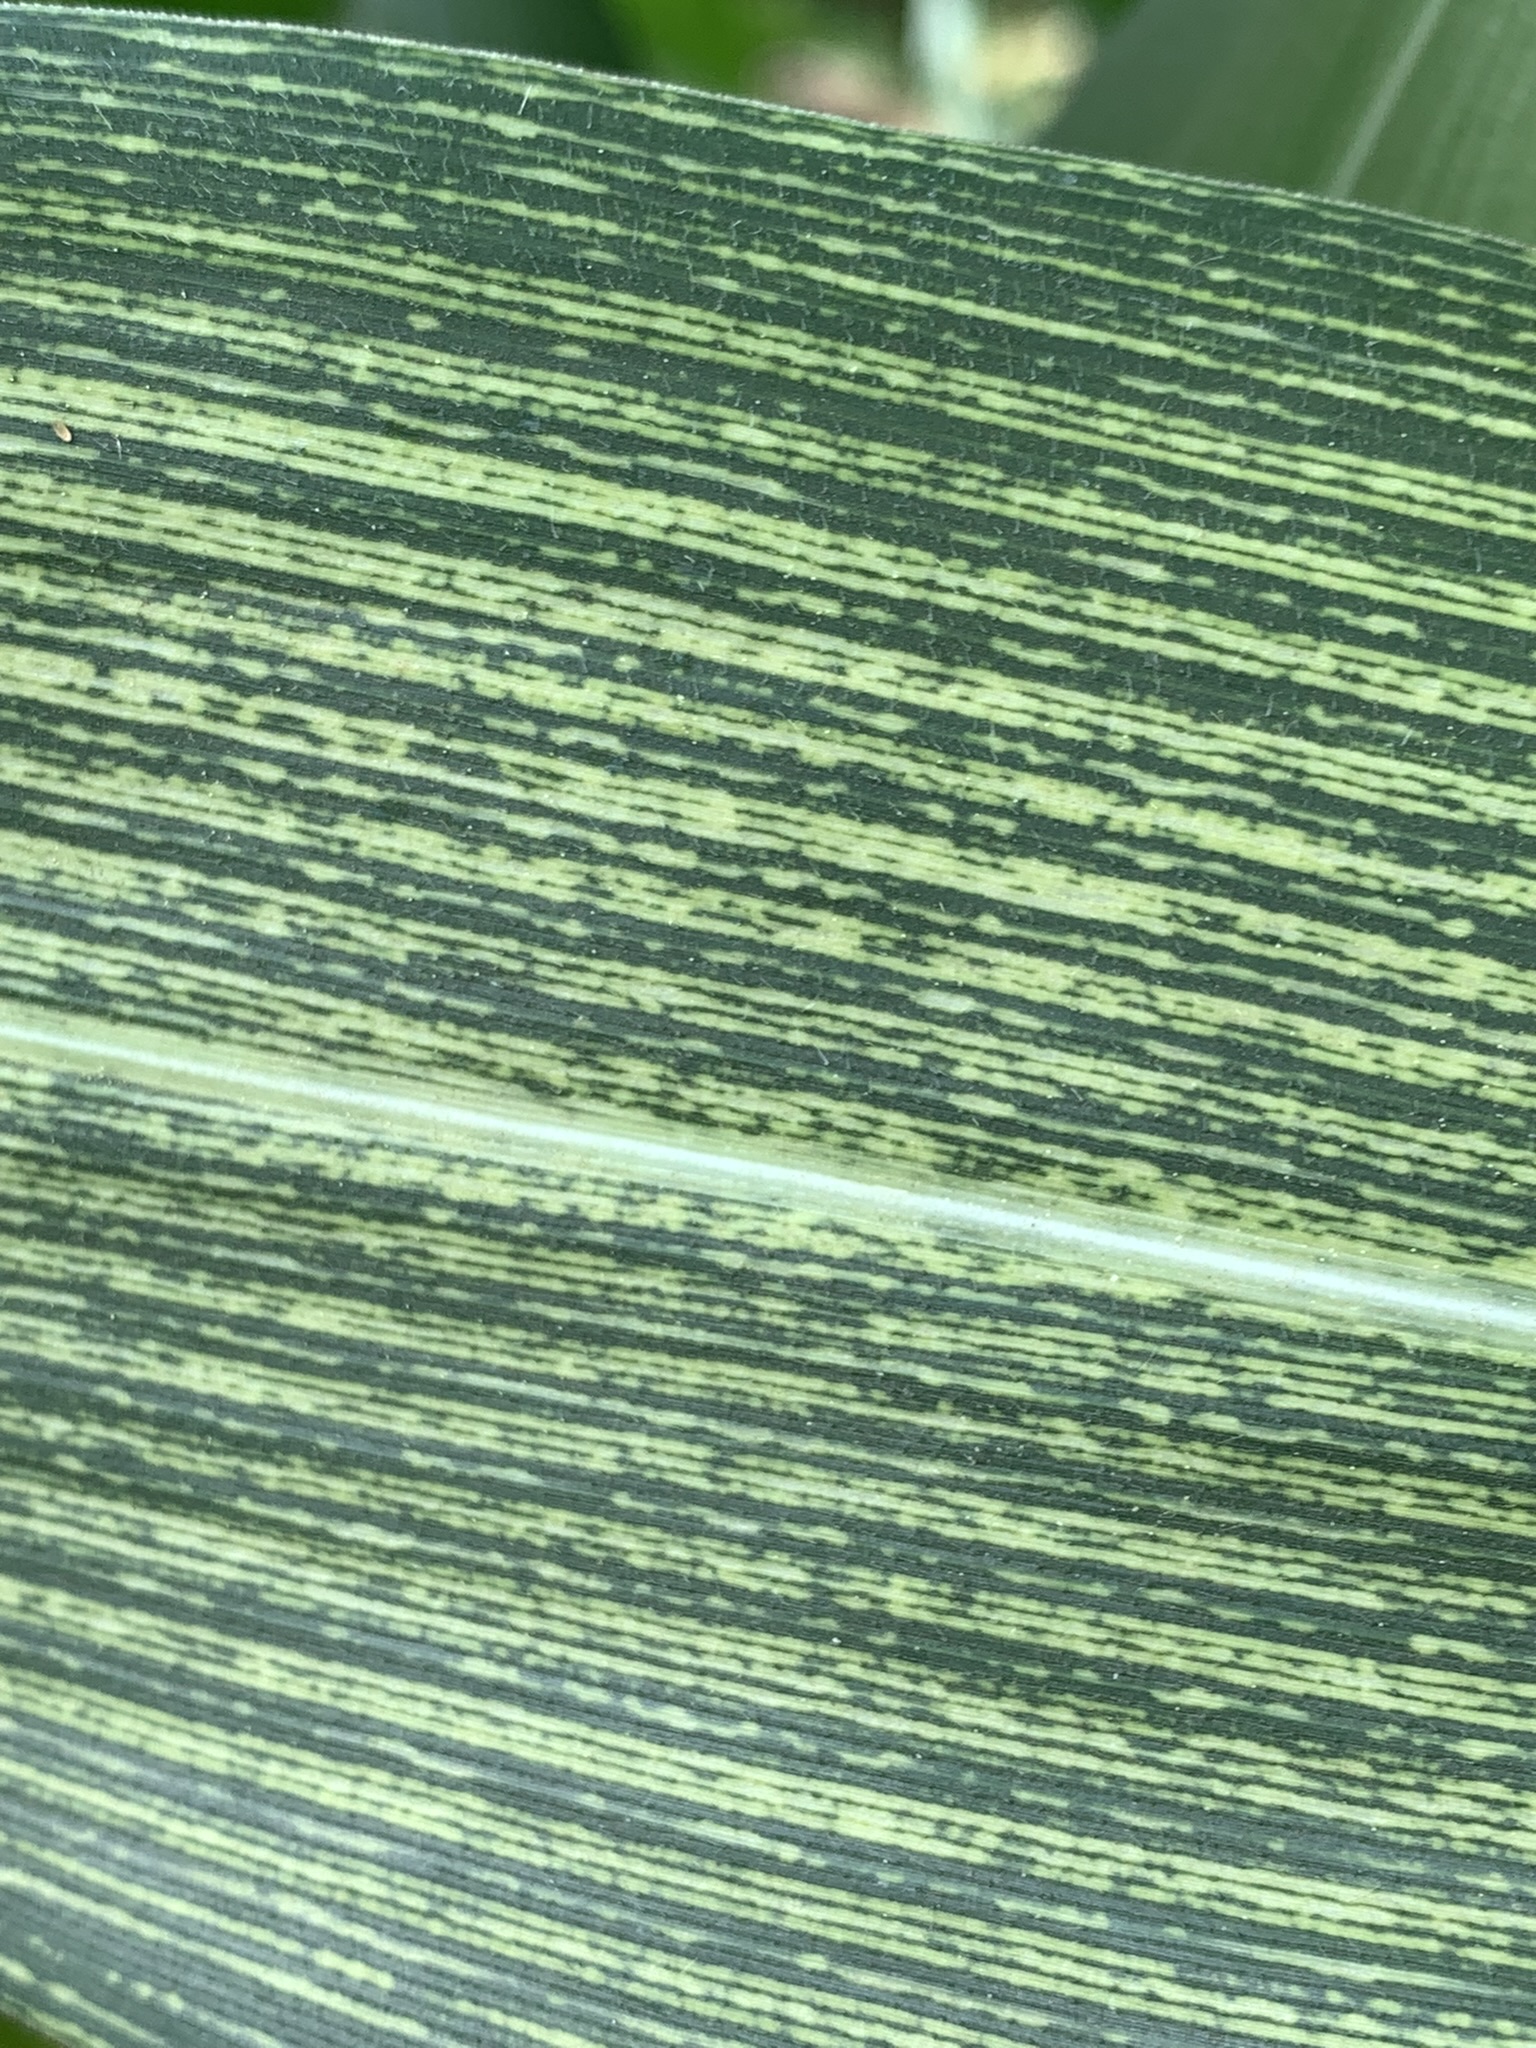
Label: MSV